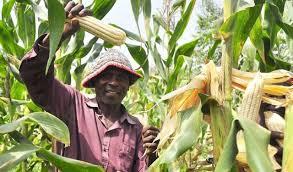
Mkulima akiwa anavuna mahindi kwenye shamba lake. Mkulima huyo anaonekana mwenye furaha na mafanikio kutokana na mazao yake. Hii ni ishara ya uzalishaji wa chakula na umuhimu wa kilimo katika maisha ya watu wanaochuna.